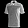
Label: T - shirt / top